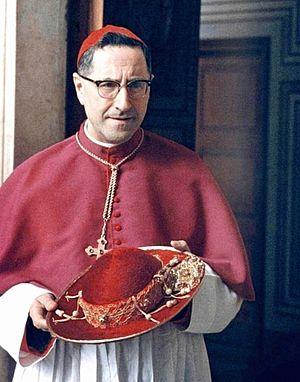
La thèse sirianiste est la conviction que le pape réellement élu au conclave de 1958 est le cardinal conservateur Giuseppe Siri, qui fut longtemps archevêque de Gênes, mais que son élection a été par la suite escamotée.